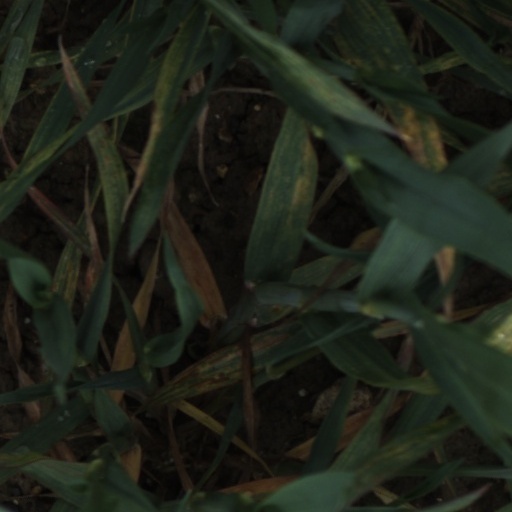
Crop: wheat